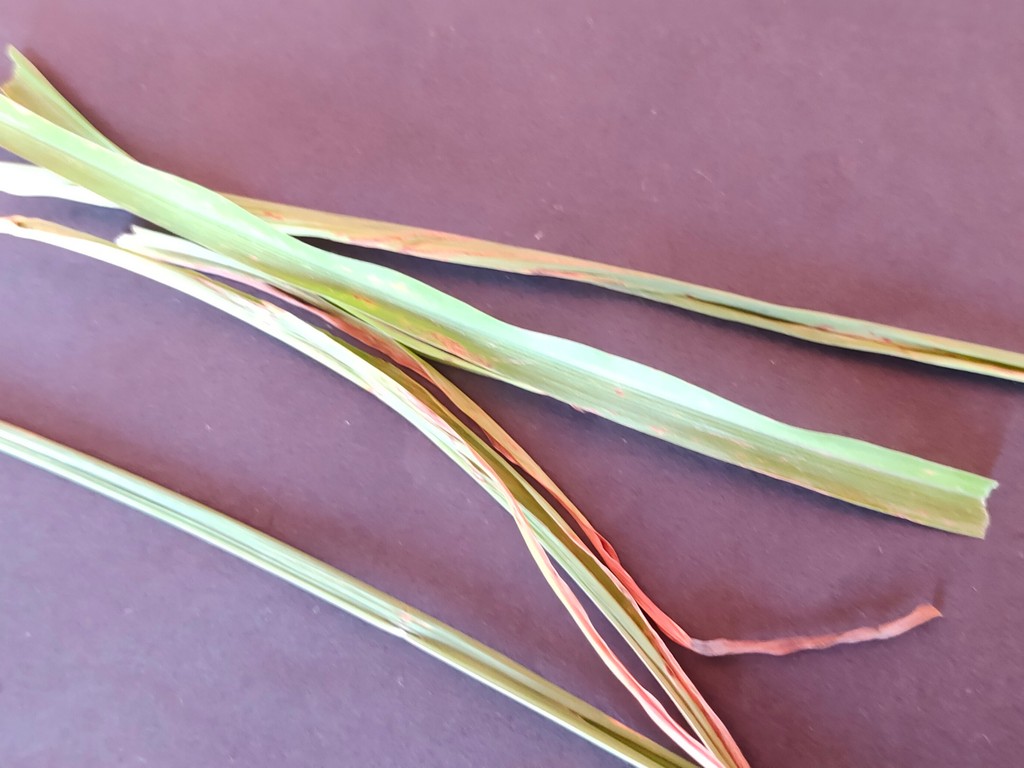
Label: Unhealthy